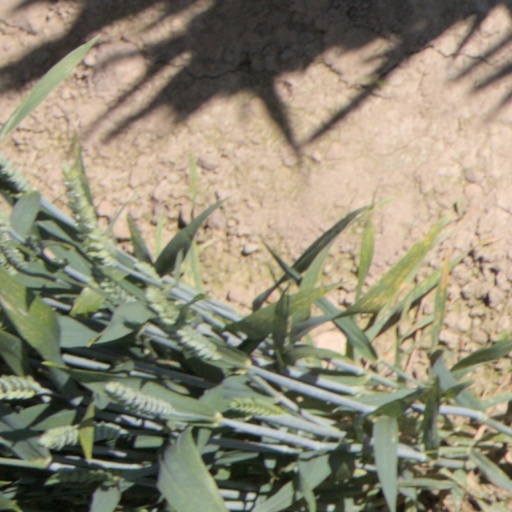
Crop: wheat